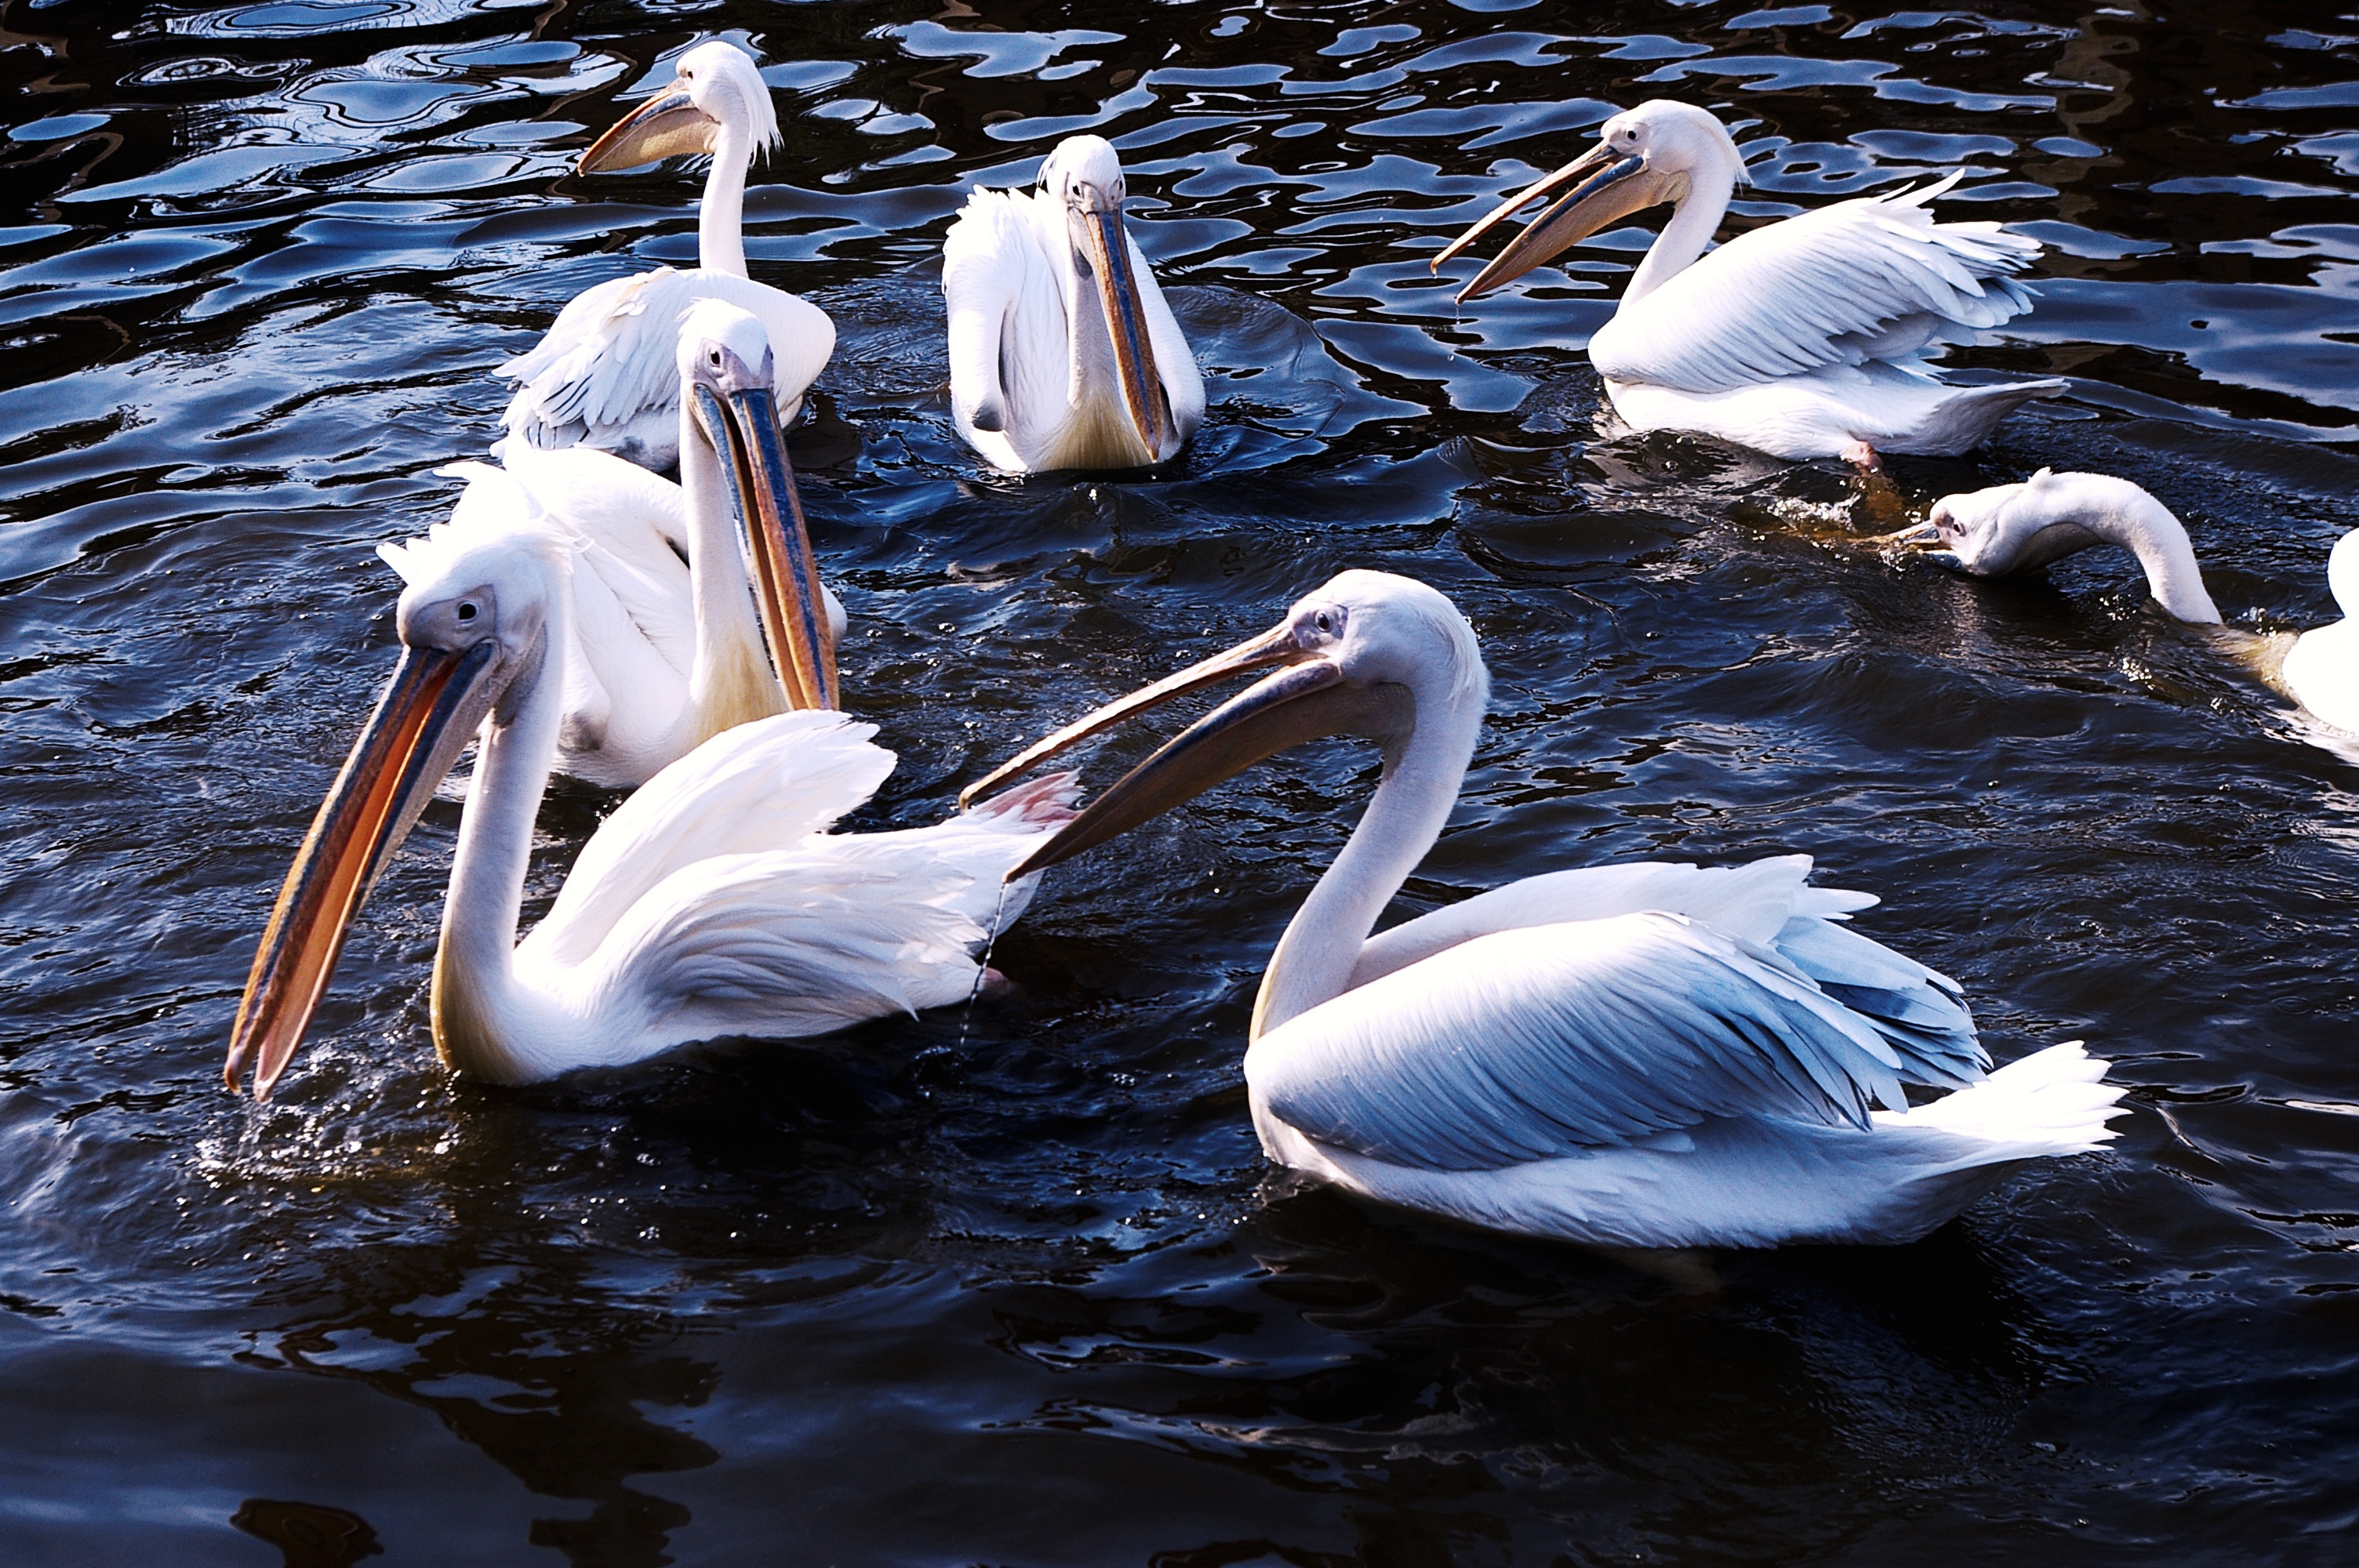
bird, wing, pelican, seabird, wildlife, zoo, beak, fauna, animals, vertebrate, water bird, pelecaniformes